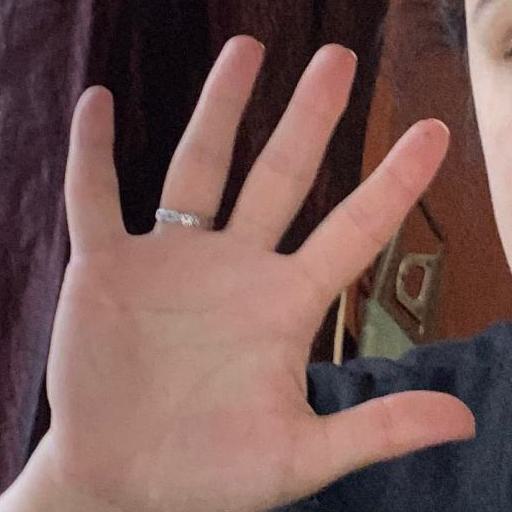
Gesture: palm